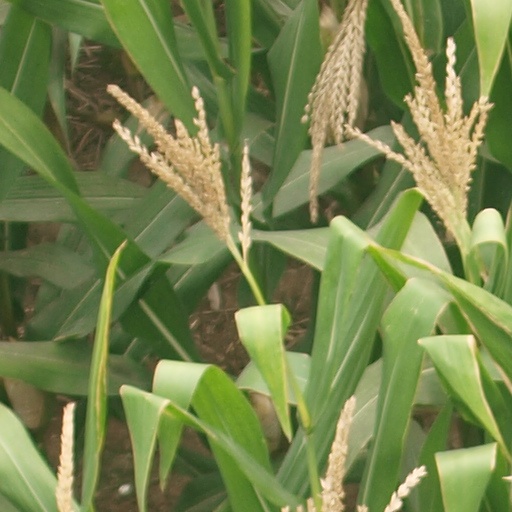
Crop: maize; corn